Niger River

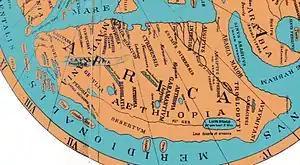
A reconstruction of the Ravenna Cosmography placed on a Ptolemaic map. The River Ger is visible at bottom. Note it is placed, following Ptolemy, as just south of the land of the Garamantes, in modern Libya, constricting the continent to the land from the central Sahara north.

Average, minimum and maximum discharge of the Niger River at Koulikoro (Upper Niger), Niamey (Middle Niger) and Lokoja (Lower Niger). Period from 2000/06/01 to 2024/05/31.